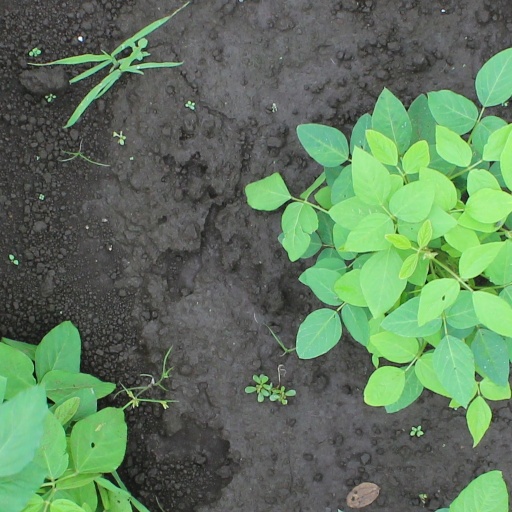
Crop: soybean